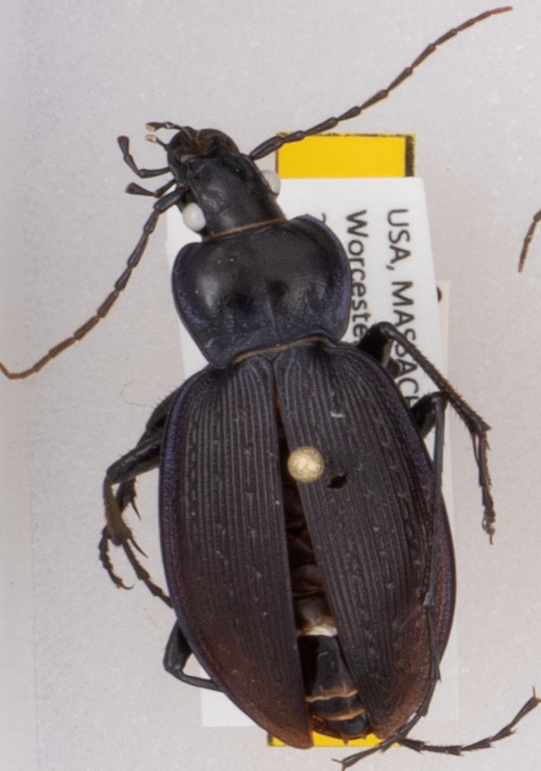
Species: Carabus goryi
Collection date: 2018-05-22
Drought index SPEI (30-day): -1.156
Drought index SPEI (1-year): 0.034
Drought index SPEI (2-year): -0.84